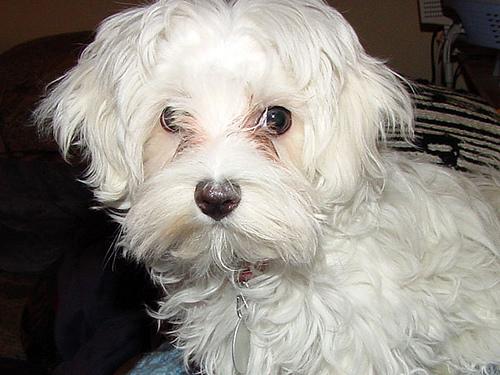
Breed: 249-n000101-Maltese_dog